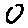
Label: 0